Weimar Republic

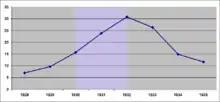
Unemployment rate in Germany between 1928 and 1935. During Brüning's policy of deflation (marked in purple), the unemployment rate soared from 15.7% in 1930 to 30.8% in 1932.

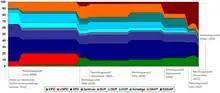

The sharp political polarization that had occurred was visible in the assassinations of important representatives of the Republic by members of the right-wing extremist Organisation Consul. Finance Minister Matthias Erzberger was assassinated in August 1921 and Foreign Minister Walther Rathenau in June 1922. Both men had been defamed as compliant to Germany's former enemies in the matter of reparations payments. Erzberger was also attacked for signing the armistice agreement in 1918, and Rathenau had sought to break Germany's external isolation after the First World War through the Treaty of Rapallo, which opened diplomatic relations with the new Soviet Union, renounced all war claims and mutually cancelled pre-war debts. Rathenau also attracted right-wing extremist hatred because he was a Jew. The passing of the Law for the Protection of the Republic, which increased the punishments for politically motivated acts of violence, established a special court for the protection of the Republic and prohibited organizations, printed material and rallies that opposed the constitutional republican form of government, was intended to put a stop to the Republic's right-wing enemies. The conservative judiciary from the imperial era that still remained in place and passed lenient sentences against right-wing state criminals contributed to the fact that their activities could not be permanently deterred.